Livermore Falls High School

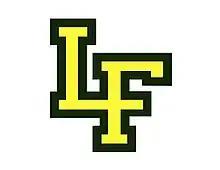
The LF Symbol

Livermore Falls High School was a public high school in Livermore Falls, Maine, United States. It was part of Regional School Unit 36, which included the neighboring town of Livermore. It consolidated with Jay High School in 2011 to form Spruce Mountain High School.